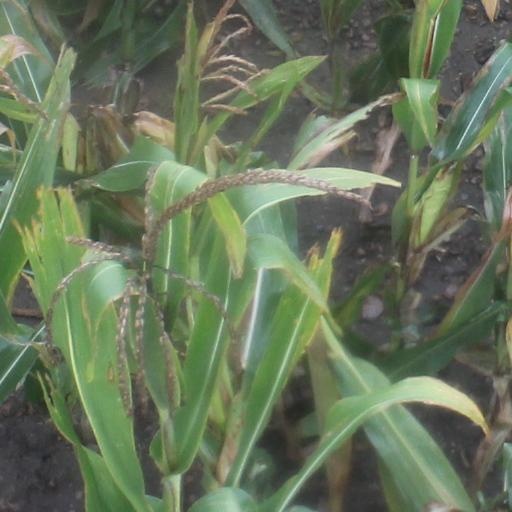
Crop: maize; corn